Moritz G. Melchior

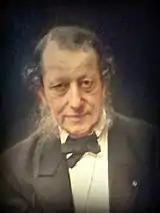
An aging Melchior painted by Bertha Wegmann

Melchior was elected to the board of representatives of the Jewish community in Copenhagen and served as its president in 1852–1853. He was also a member of Grosserer-Societetet's governing committee and served as its president from 1873 to 1884. He was a member of the Maritime and Commercial Court from 1862 to 1883 and of the Copenhagen City Council from 1851 to 1869. He was elected to the Port Council in 1859 and remained a member even after leaving the city council. He was also involved in reorganizing the Copenhagen Police Force with inspiration from England.